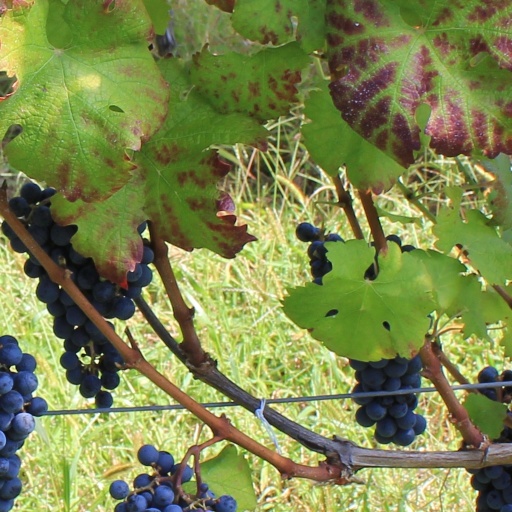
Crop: grape